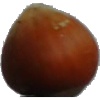
Label: nut_forest